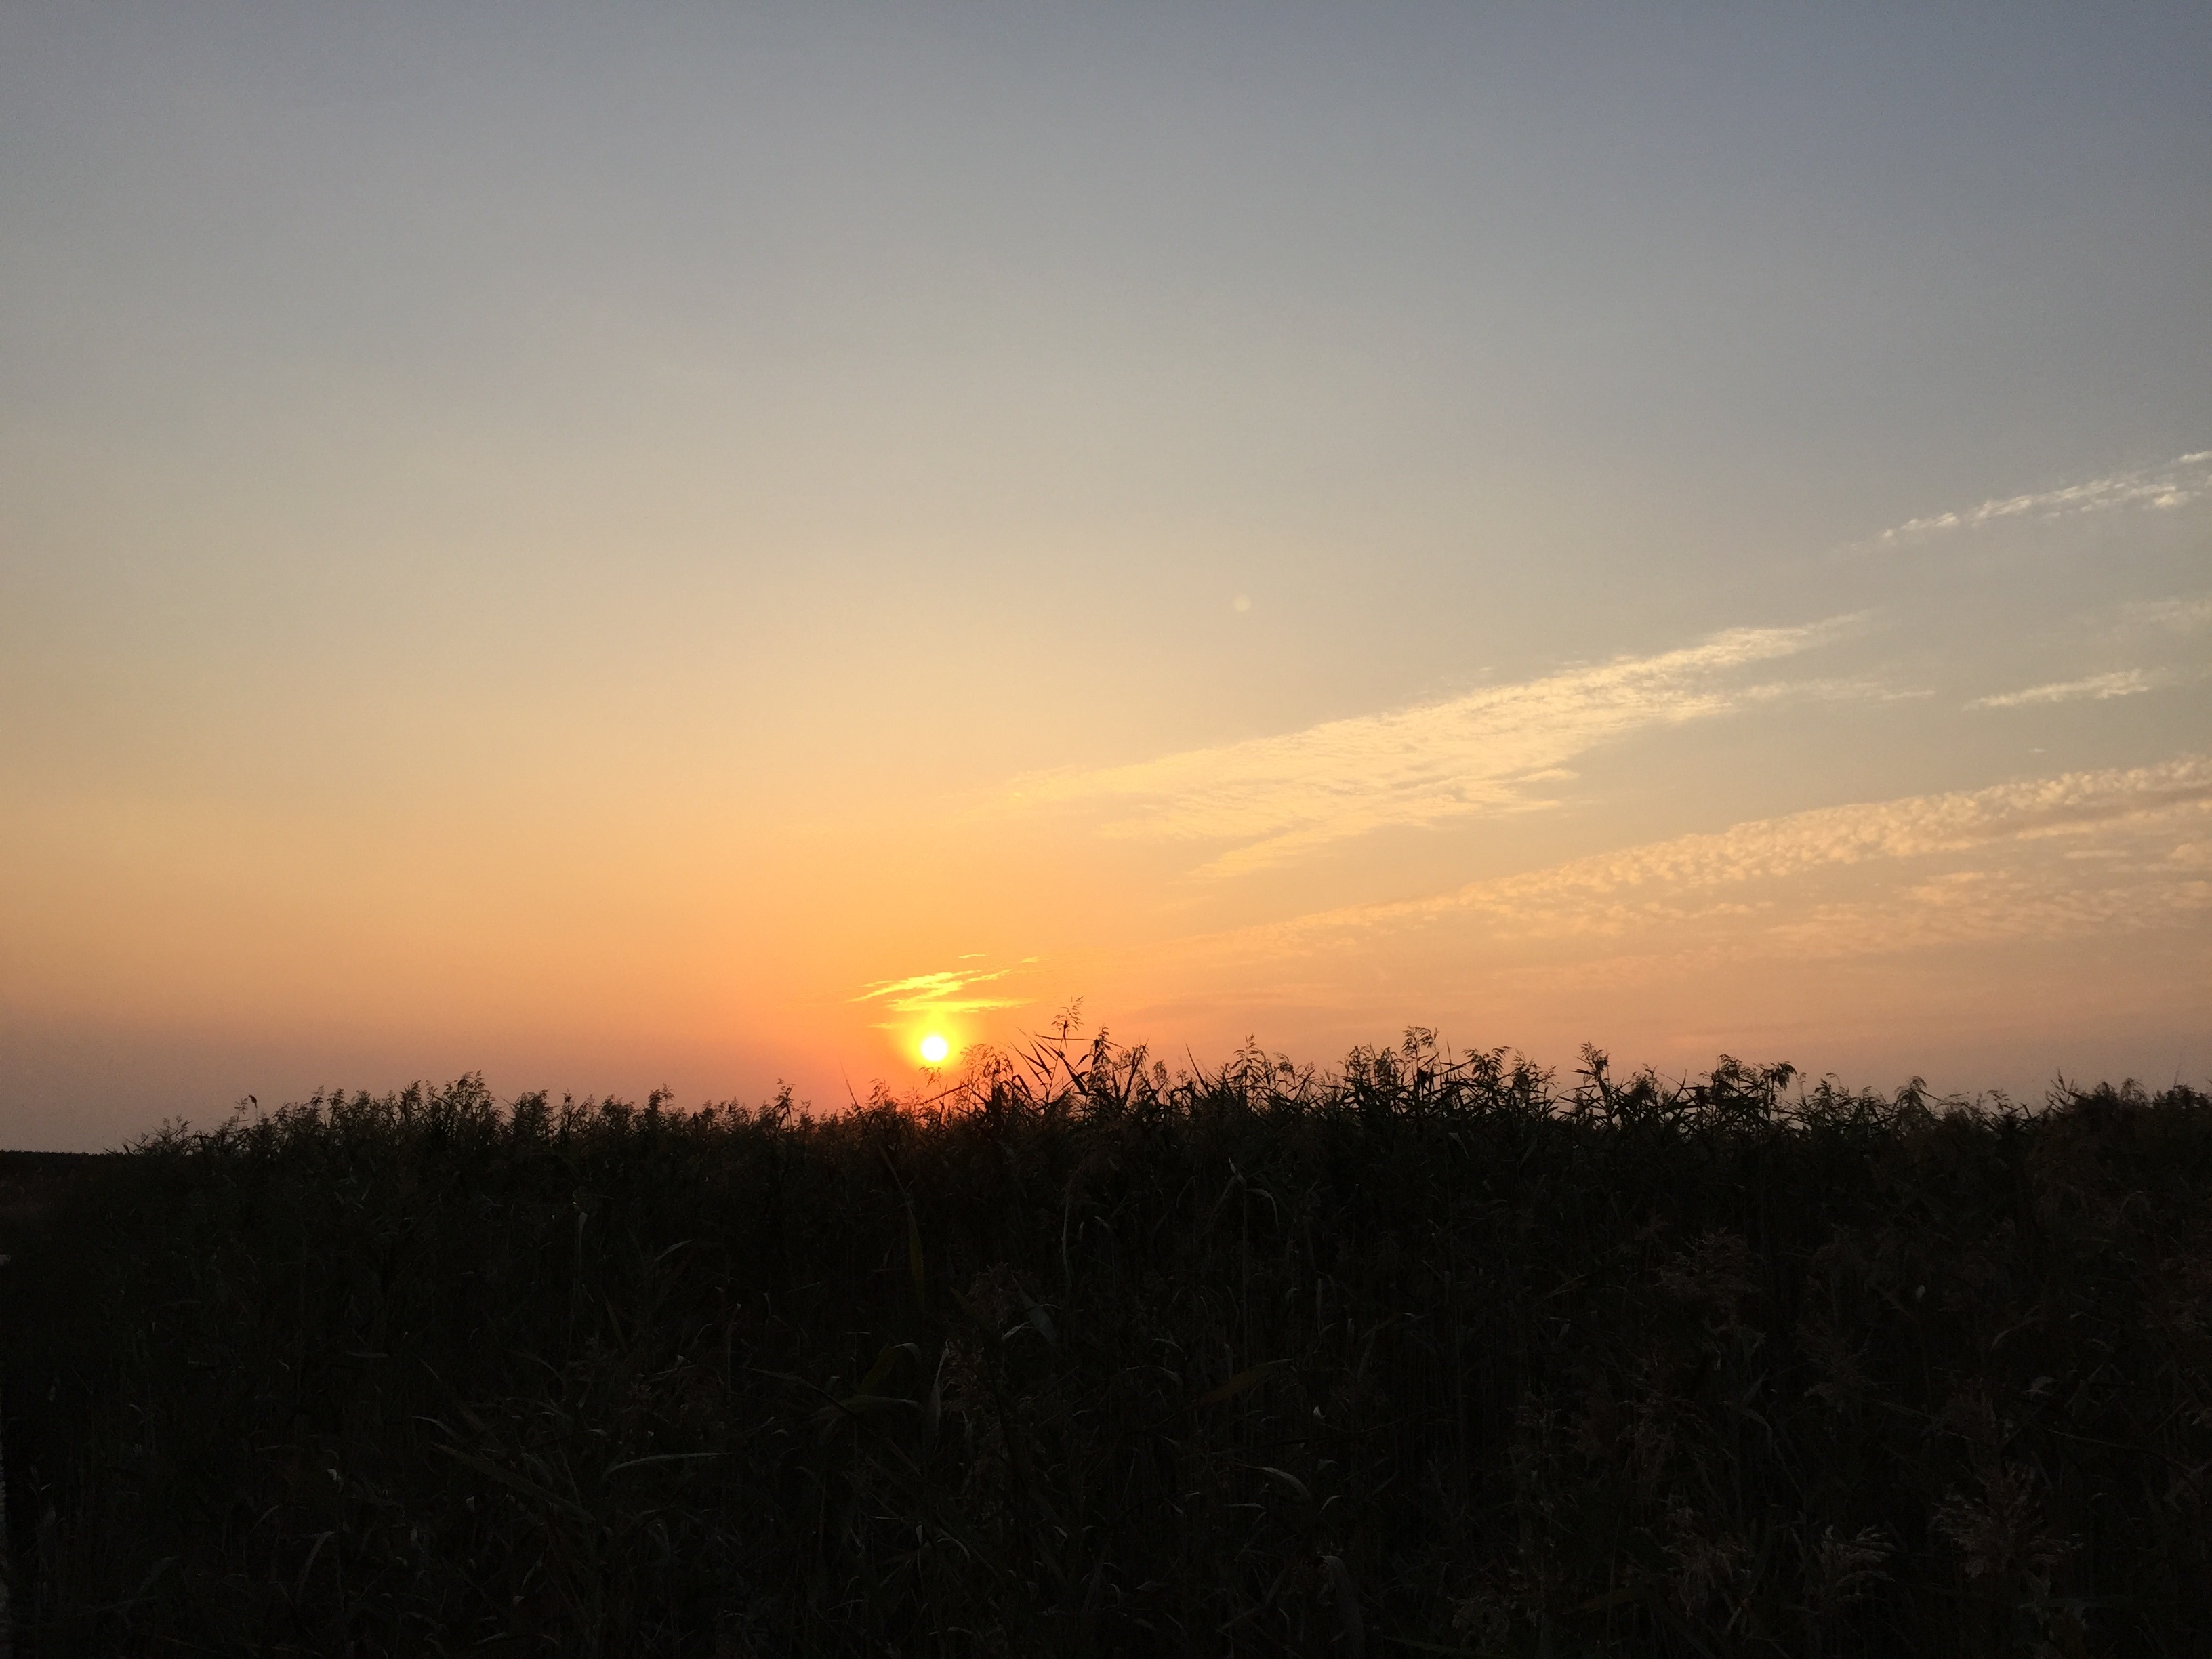
nature, horizon, cloud, sky, sun, sunrise, sunset, field, prairie, sunlight, morning, hill, dawn, dusk, evening, plain, shanghai, afterglow, atmospheric phenomenon, red sky at morning, chongming, xisha